Meinrad Iten

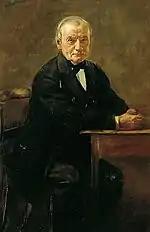
His uncle, Johann

His father, Jakob Josef Iten, a cooper by trade, died when Meinrad was only two years old. His mother, Barbara, took him to live with his uncle, Johann Josef Iten. From 1881 to 1883, he attended a Catholic school in Einsiedeln. There, he received his first drawing lessons, and decided to become a church painter. After completing his secondary education in Stans, he took art lessons from Melchior Paul von Deschwanden, and briefly studied at the Beuron Art School. In 1885, he went to Munich, where he worked in the studios of Joseph Brandenberg (1858–1906), as preparation for applying to the Kunstakademie Düsseldorf.